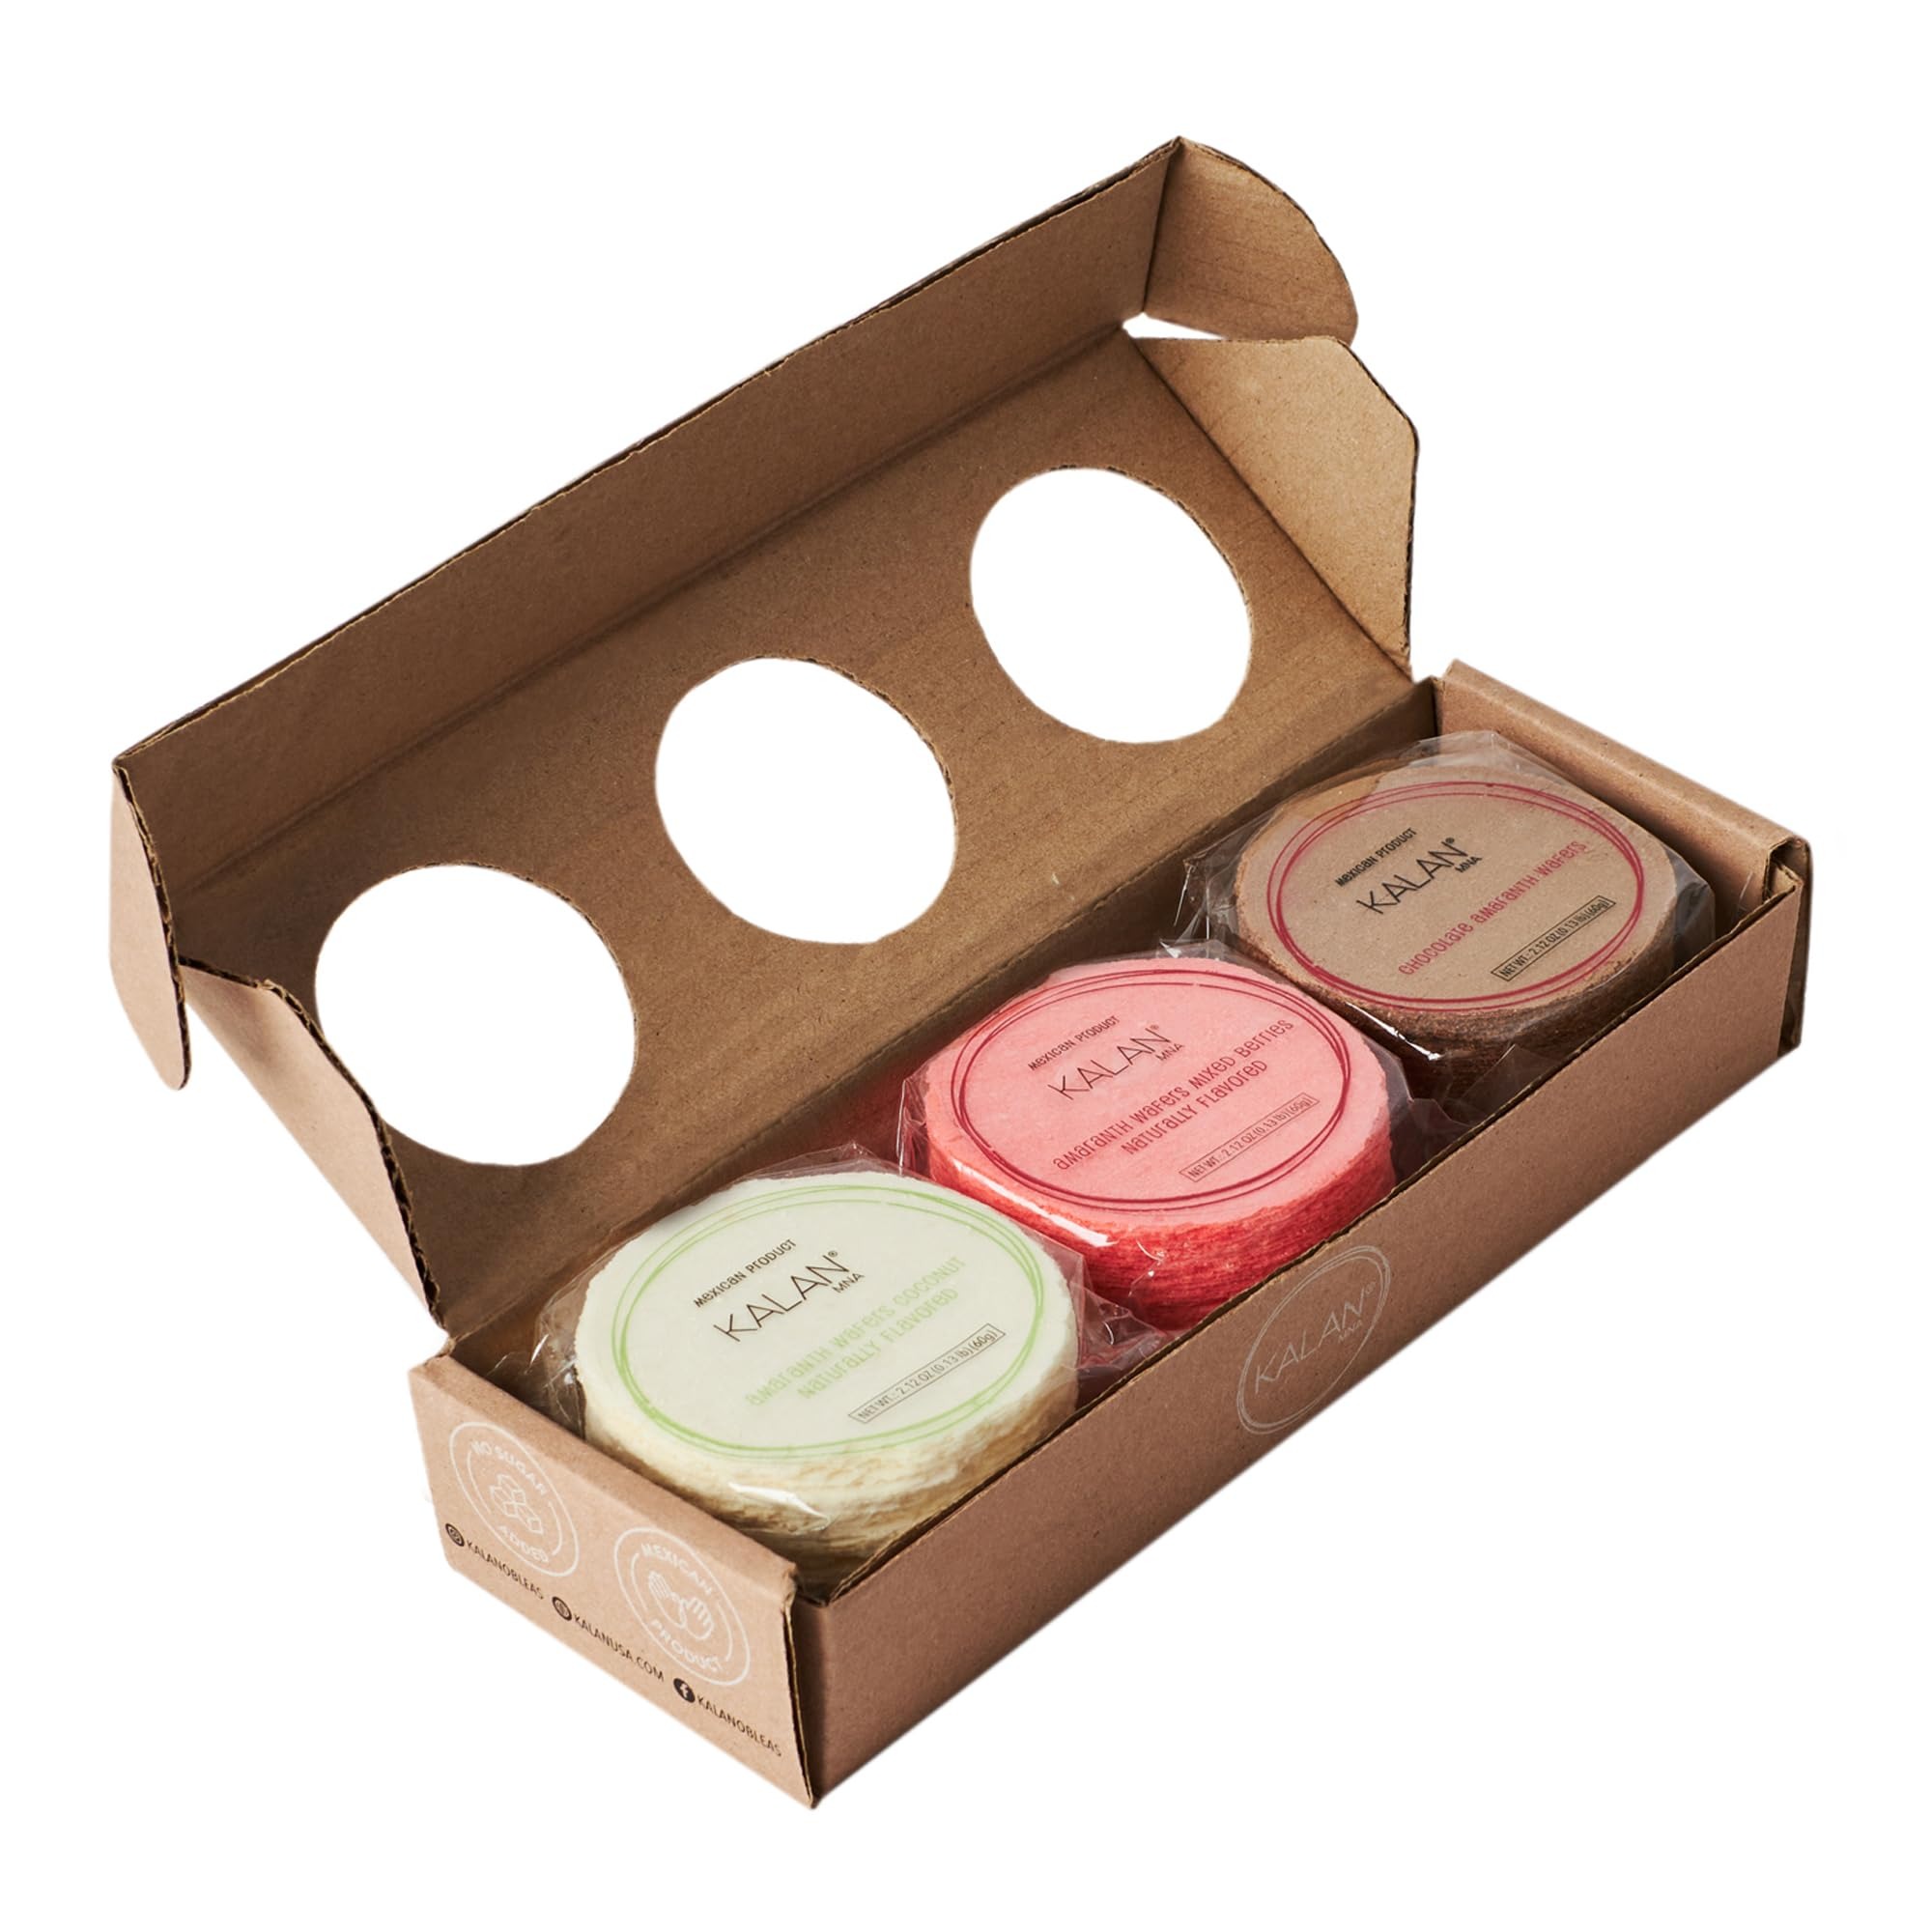
Item Name: Kalan Mix Amaranth Flour Wafer Thins, Vegan and Sugar-free, Pack of 3
Bullet Point 1: TASTY VARIETY: Get ready to enjoy three flavors in one. This wafer pack has one piece each of Chocolate, Coconut, and Mixed Berries wafers.
Bullet Point 2: SUGAR-FREE BLISS: Treat your sweet tooth without the guilt. Kalan Mix Amaranth Wafers are a healthier choice, with no added sugars.
Bullet Point 3: LOW-CALORIE SNACKING: Satisfy your snack cravings without loading up on calories. These wafer thins are great options for mindful munching.
Bullet Point 4: VEGAN AND DAIRY-FREE: Kalan's obleas are ideal for plant-based diets. They are vegan-friendly and free from dairy.
Bullet Point 5: ALL-NATURAL GOODNESS: Enjoy the simplicity of natural ingredients. These Mexican obleas are free from artificial flavors or preservatives.
Value: 3.0
Unit: Count

Price: 28.22